Wiesbaden-Biebrich station

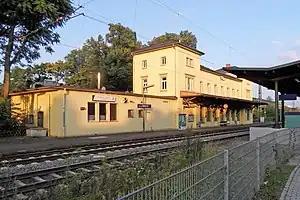

Wiesbaden-Biebrich station is a railway station in the borough of Biebrich in the Hessian state capital of Wiesbaden on the East Rhine Railway from Wiesbaden to Cologne. It is classified by Deutsche Bahn as a category 6 station. The station was opened in 1856.